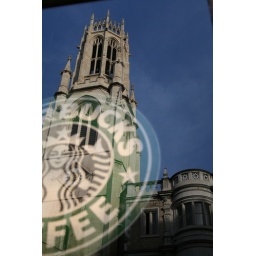
The church's reflection was so clear in the window of Starbucks I had to take this